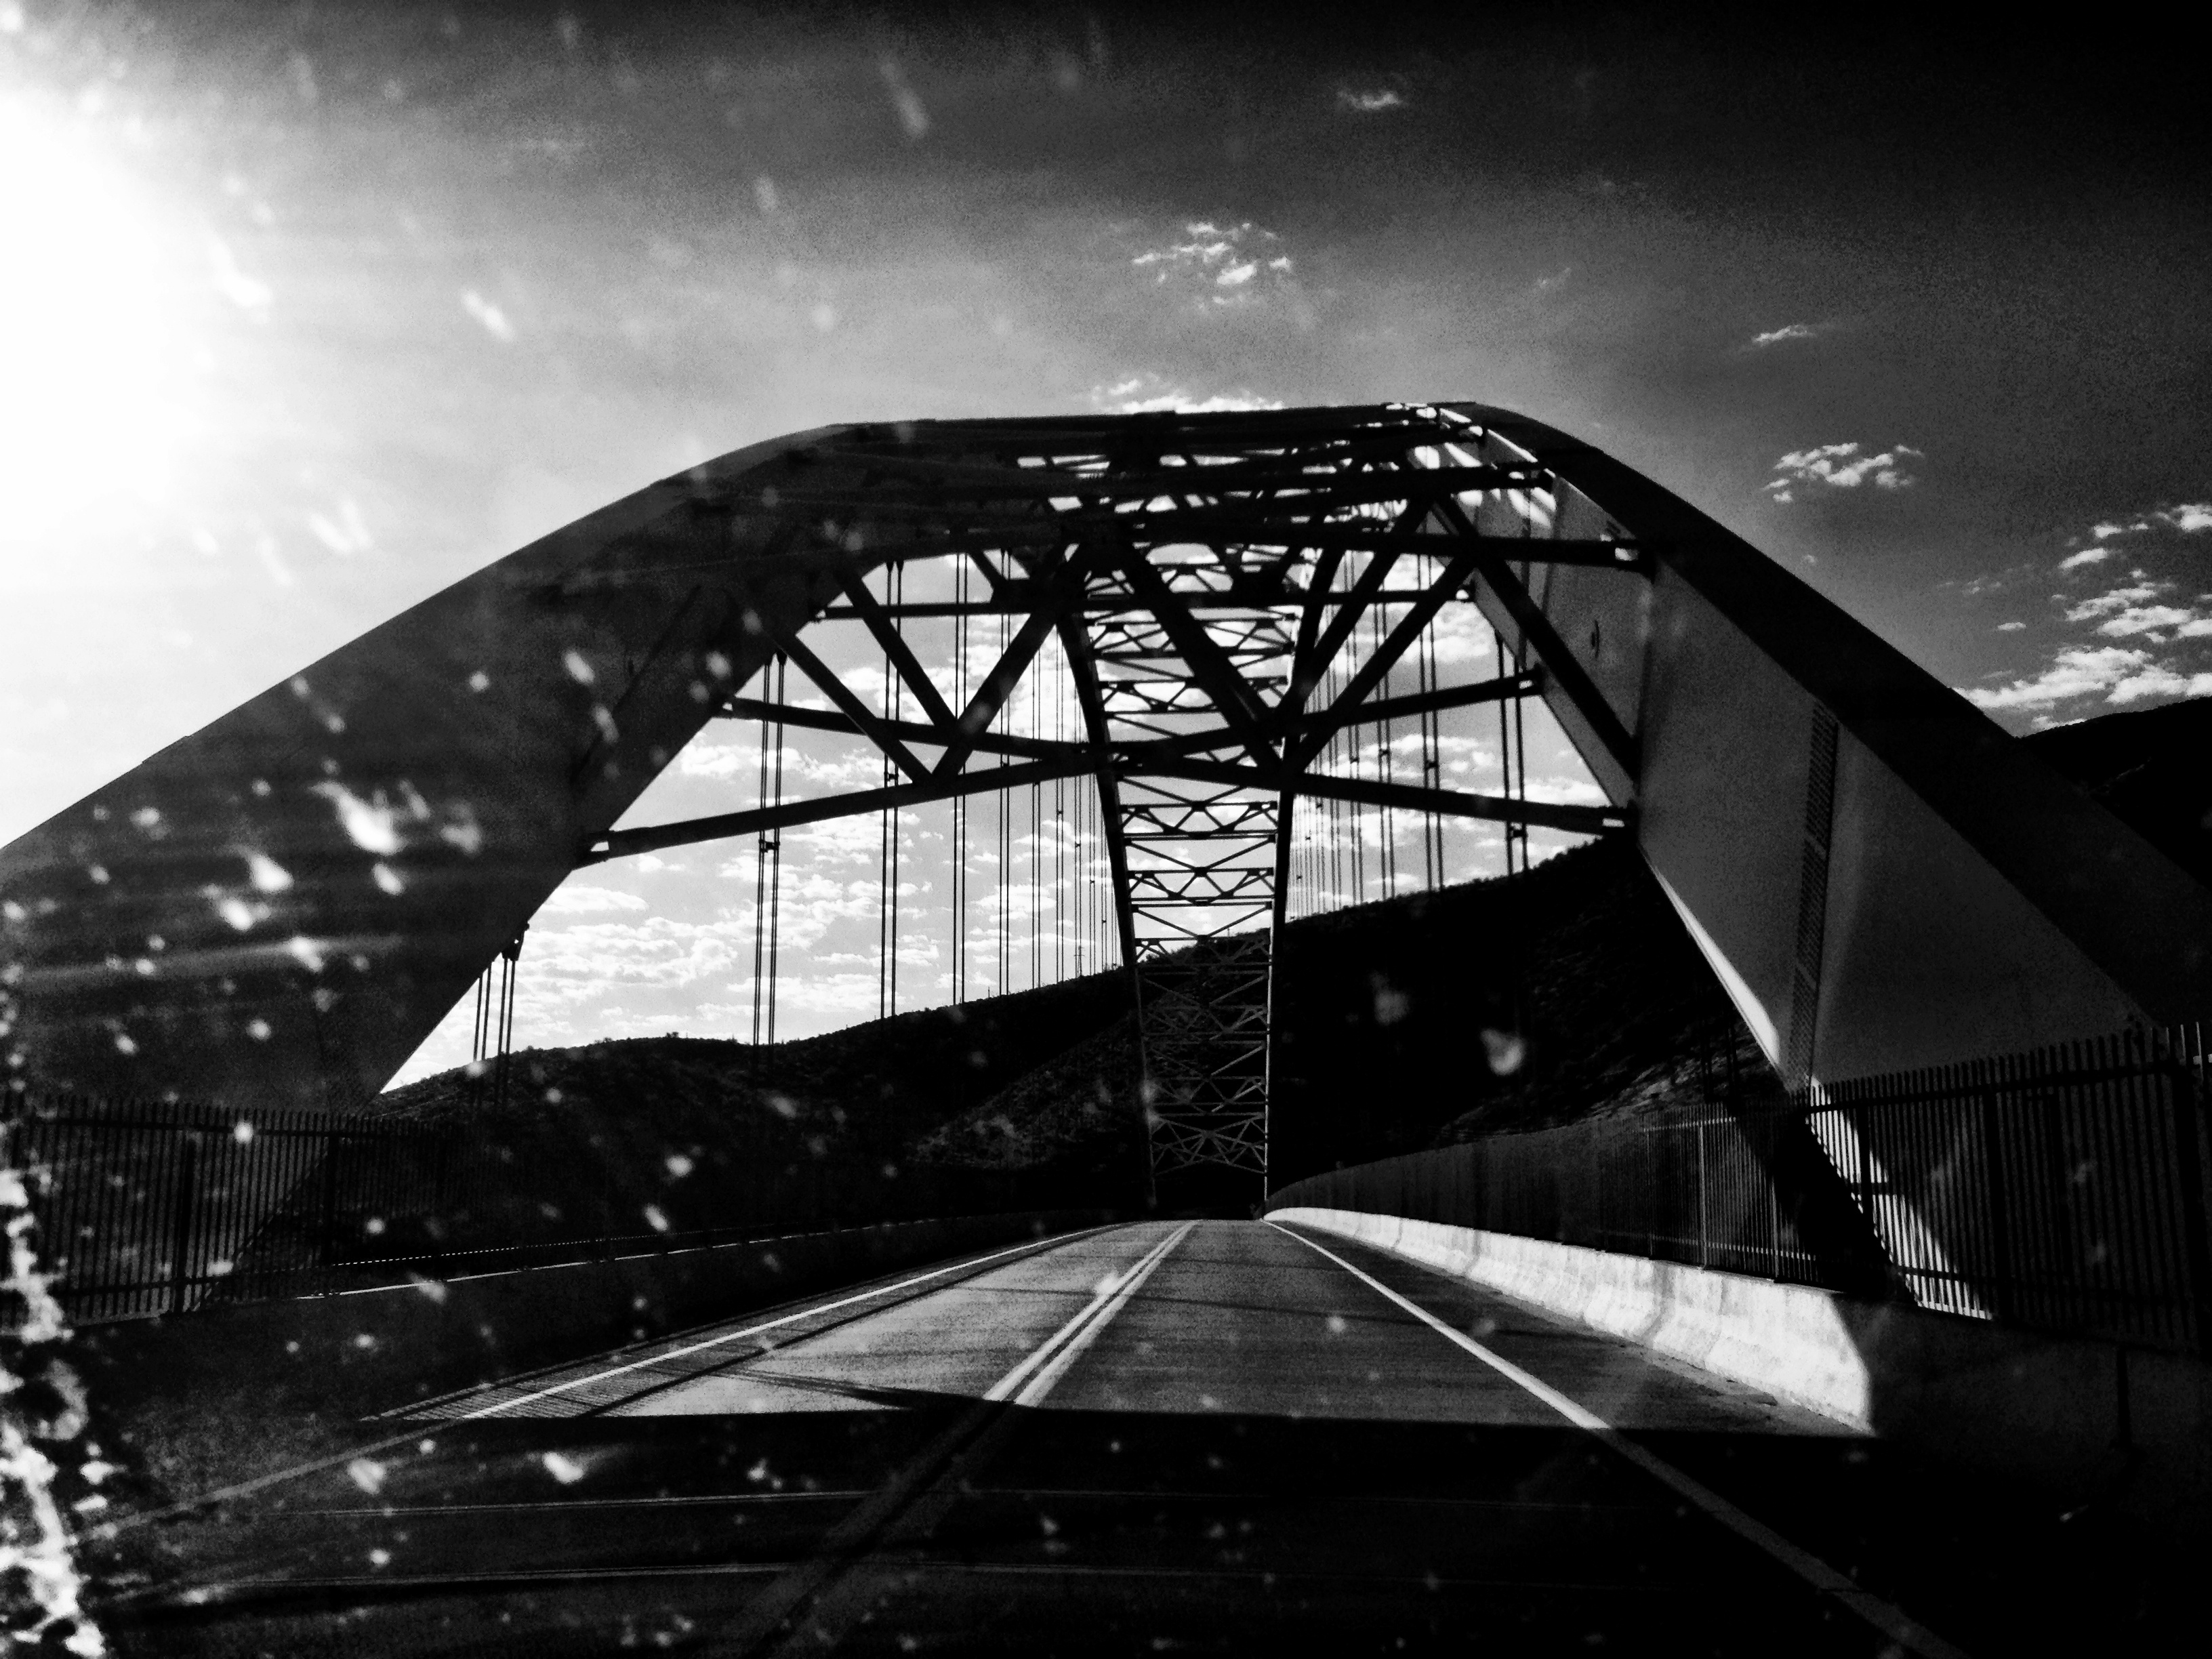
light, black and white, architecture, structure, white, bridge, night, photography, line, reflection, darkness, black, monochrome, stadium, symmetry, shape, monochrome photography, atmosphere of earth